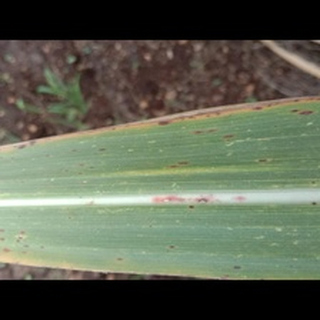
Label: sugarcane_rust